Luca Hänni

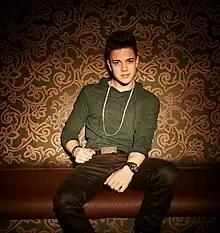
Hänni in 2013

In 2012, Hänni applied in the ninth season of the RTL singing talent show "Deutschland sucht den Superstar", the German adaption of the "Idol" franchise. On 28 April 2012, he reached the final. There he competed against Daniele Negroni and won the show with 52.85 percent of the audience votes. At that time, Hänni became the only minor, moreover the first non-German "DSDS"-winner. As a prize he received 500,000 Euros and a recording contract with Universal Music Group. Additionally, he and runner up Negroni received a car and driver education courses. Hänni's debut single and coronation song "Don't Think About Me" was released on 2 May 2012. An instant success, the single reached gold status in Switzerland within its first four days of release and debuted atop the single charts in Austria, Germany, and Switzerland. This made Hänni the first Swiss citizen to reach number one on the German Singles Charts after 52 years. "Don't Think About Me" sold more than 100,000 copies throughout its chart run.